Wheat beer

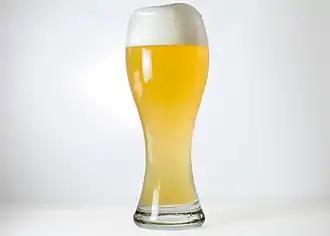
A German Hefeweizen glass

' or ', in the southern parts of Bavaria usually called ' (literally , referring to the pale air-dried malt, as opposed to made from dark malt dried over a hot kiln), is a beer, traditionally from Bavaria, in which a significant proportion of malted barley is replaced with malted wheat. Wheat beer was introduced in Bavaria in the 15th century from neighbouring Bohemia. Because of (German beer purity law), only beer made from barley was allowed to be brewed in Bavaria up until 1548, when William IV, Duke of Bavaria, gave Baron Hans VI von Degenberg a special privilege to brew and sell wheat beer. By law, brewed in Germany must use a "top-fermenting" yeast. Specialized strains of yeast are used which produce overtones of banana and clove as by-products of fermentation. Historically, Bavarian was either brewed with a large share of wheat malt (which was a ducal privilege in Bavaria) or from air-dried pale barley malt only (which was a common drink amongst poor people). It is well known throughout Germany, though better known as outside Bavaria. The terms or refer to wheat beer in its traditional, unfiltered form. The term ', or, refers to a wheat beer that is filtered to remove the yeast and wheat proteins which contribute to its cloudy appearance.